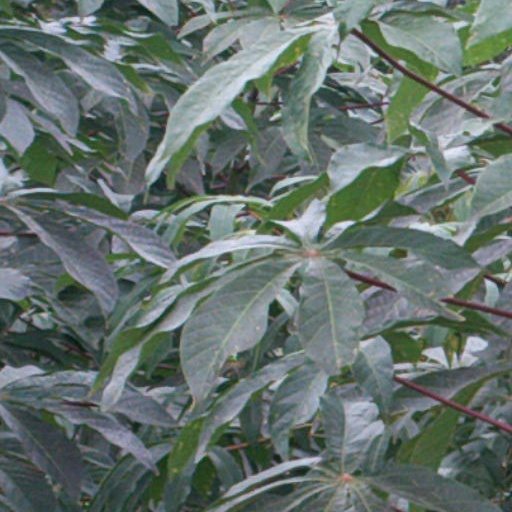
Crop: cassava